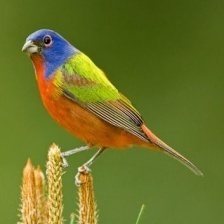
Species: PAINTED BUNTING
Scientific name: PASSERINA CIRIS
ImageNet parent category: indigo_bunting